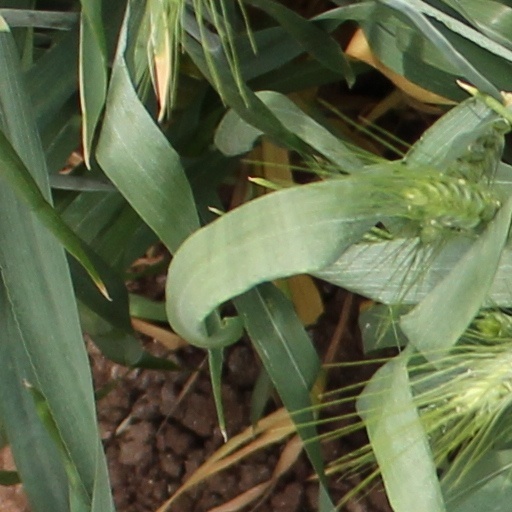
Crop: wheat